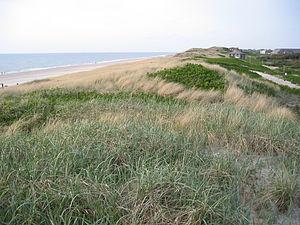
La mer du Nord est une mer épicontinentale de l'océan Atlantique, située au nord-ouest de l'Europe, et qui s'étend sur une superficie d'environ 575 000 km².